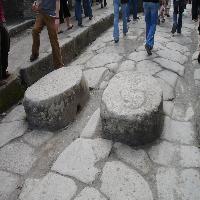
Weather: cloudy or overcast